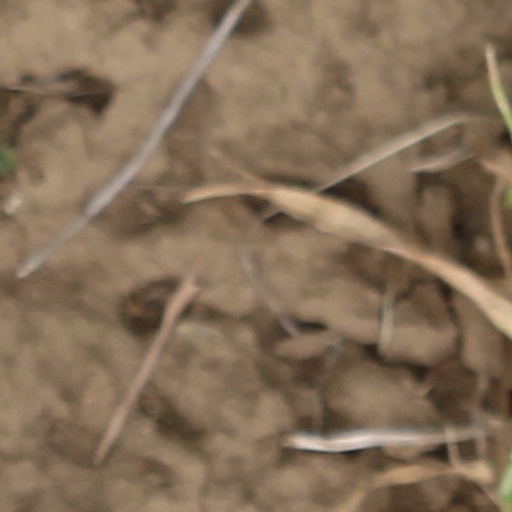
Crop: wheat